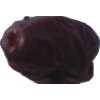
Label: dates